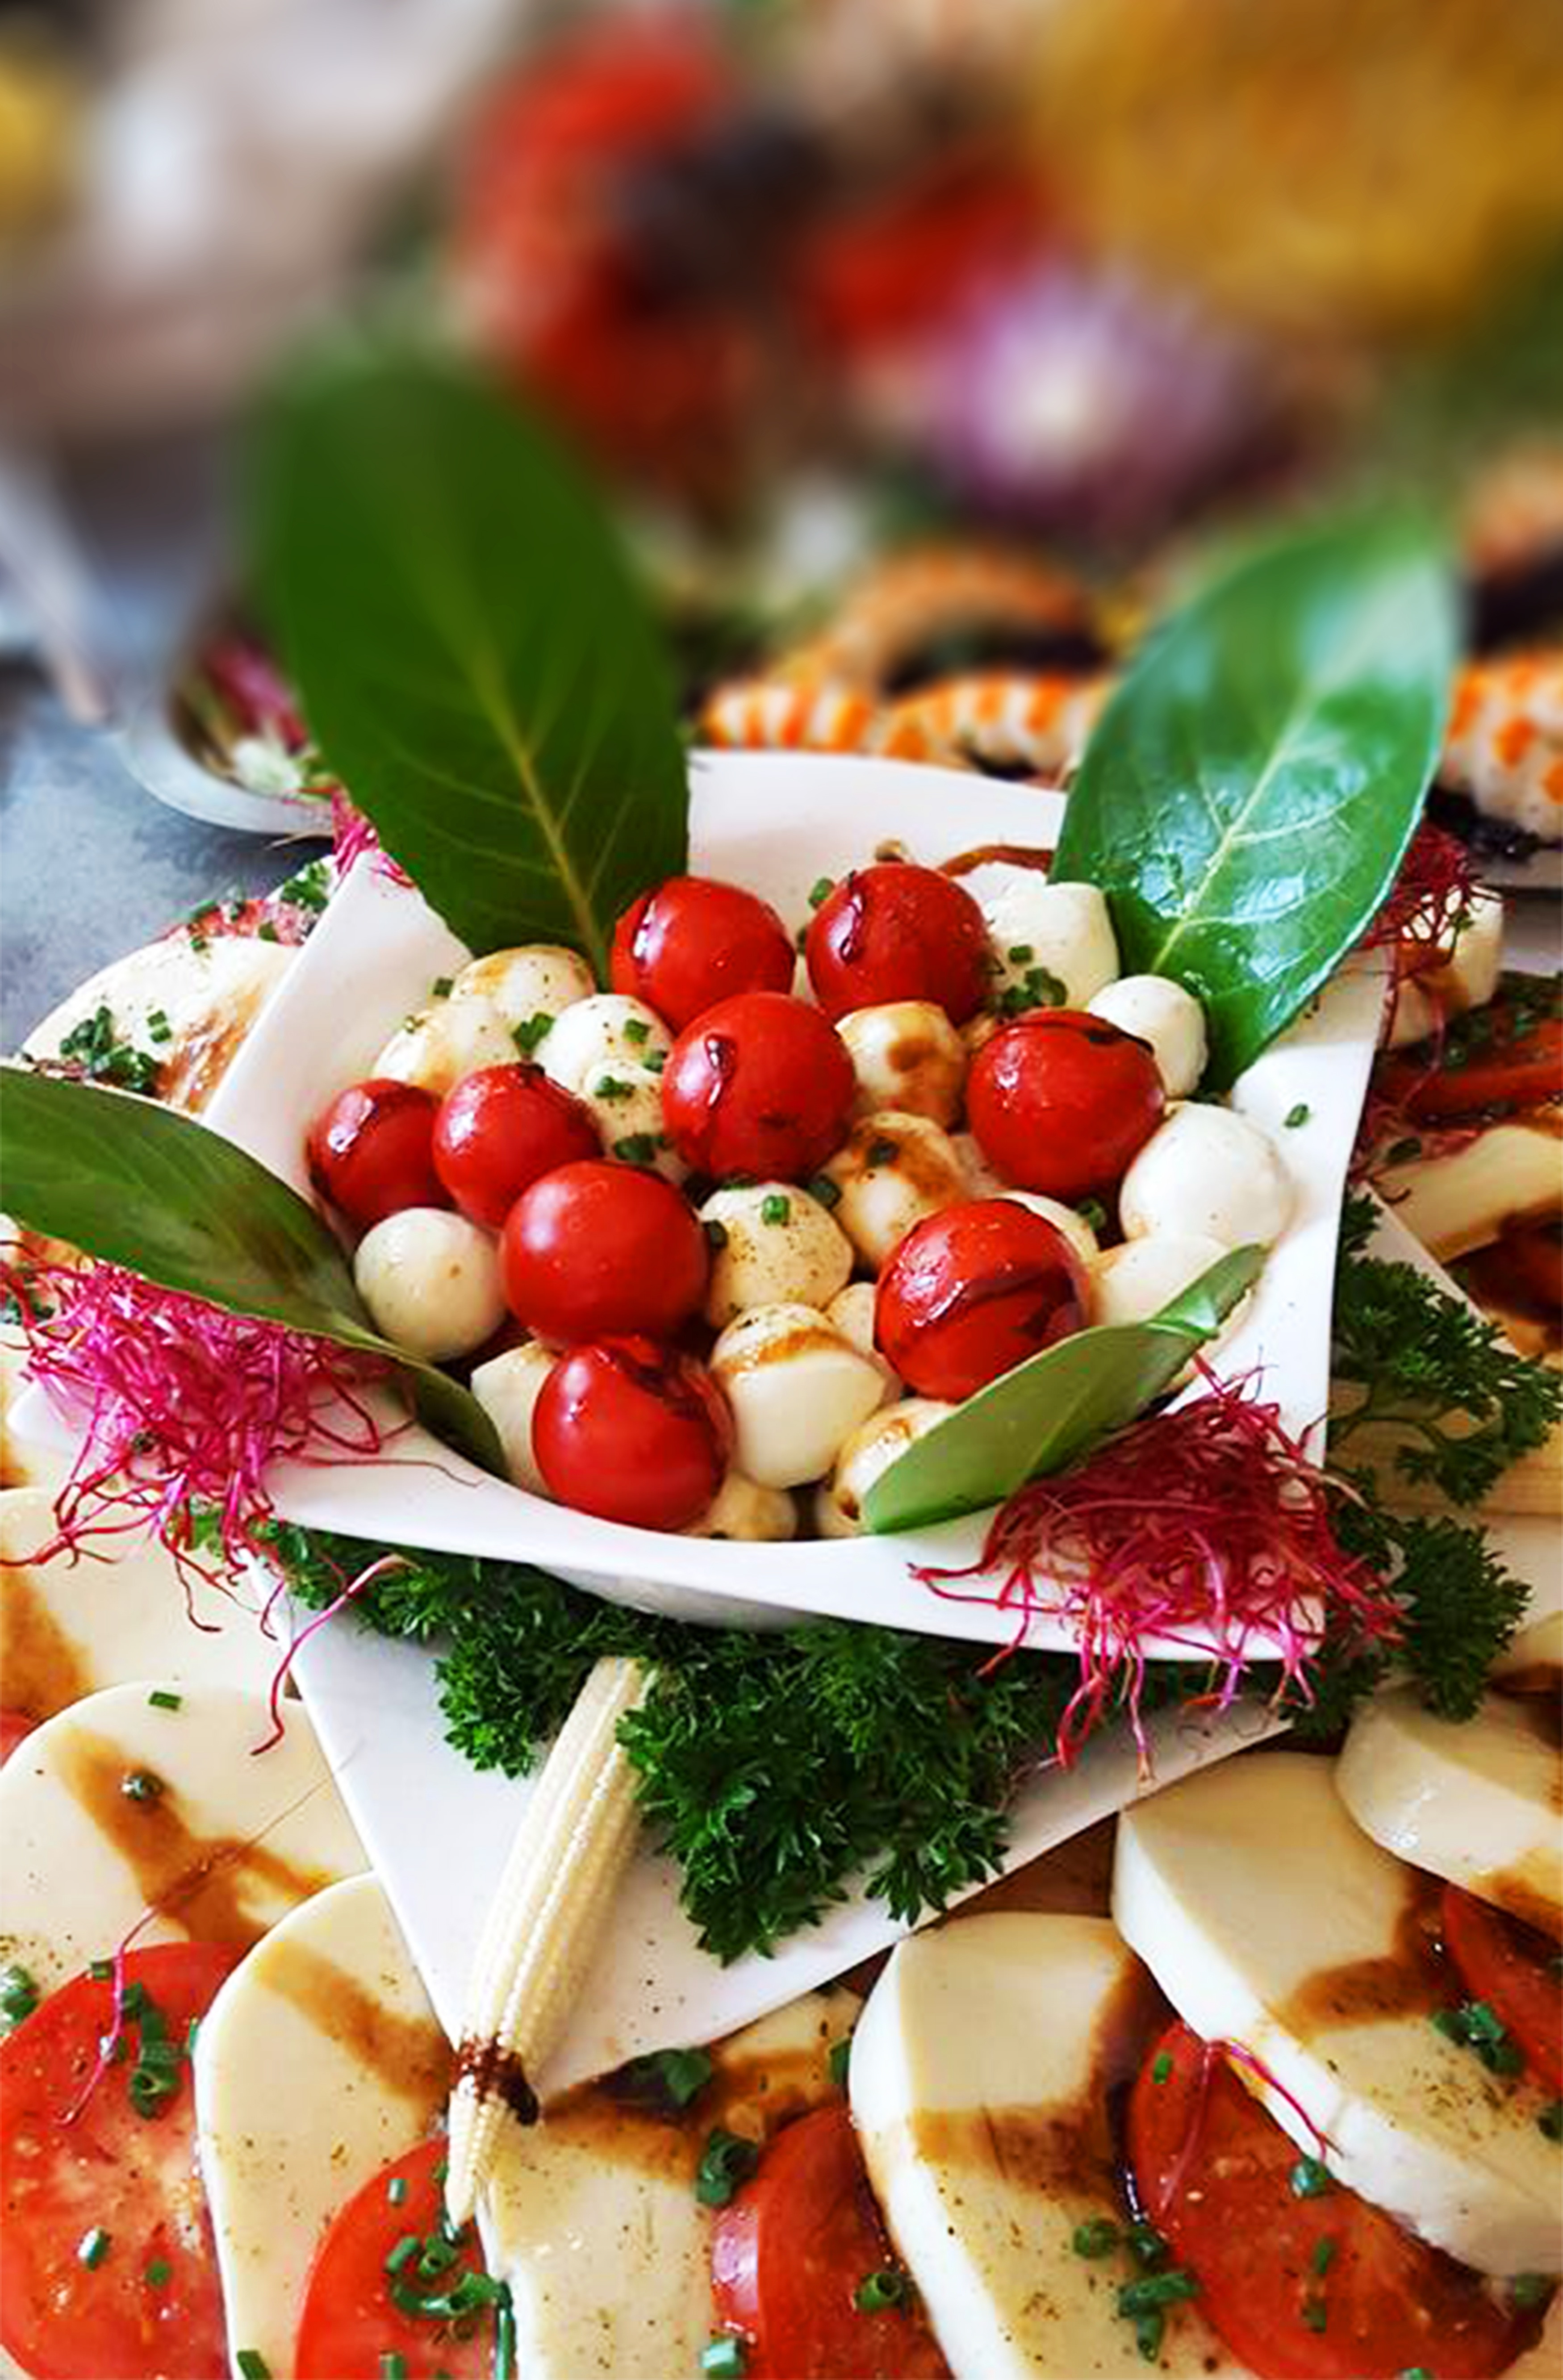
restaurant, dish, food, salad, produce, vegetable, kitchen, cuisine, dairy product, healthy food, mozzarella, italian food, hors d oeuvre, caprese salad